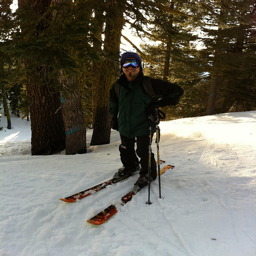
A man riding skis through a snow covered forest.
a man in a hat stands on skis in the snow
MAN ON SKIS STANDING STILL POSING FOR A PICTURE
A man standing in the snow on skis and holding ski poles, with trees behind him.
A man wearing snow skis and goggles standing in the snow.